Raouf Abbas

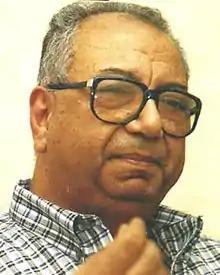

Raouf Abbas Hamed (Arabic: رؤوف عباس) (24 August 1939 – 26 June 2008) was an Egyptian historian and a professor of modern history at Cairo University, until his death in 2008. He served as the president of the Egyptian Society of Historical Studies. He filled various senior academic positions, most of which in the Cairo University.